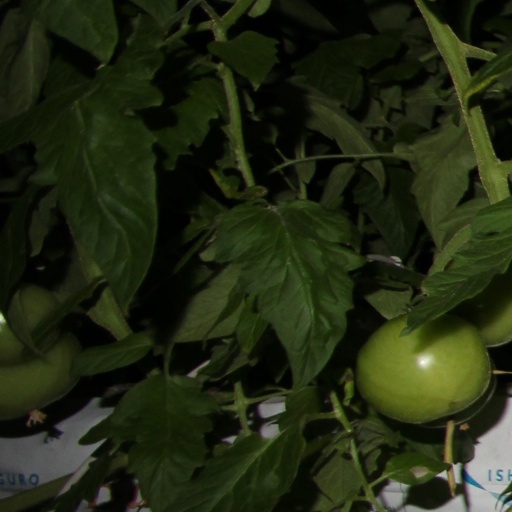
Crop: tomato